Assyrian continuity

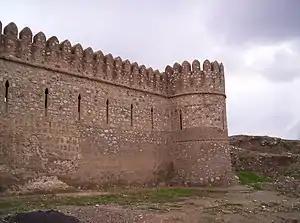
Citadel of Karka d-Bet Selok (Kirkuk) in modern day Iraq

Though many foreign states ruled over the Assyrian heartland in the millennia following the empire's fall, there is no evidence of any large scale influx of immigrants that replaced the original population, which instead continued to make up a significant portion of the region's people until Mongol and Timurid massacres in the late 14th century. In pre-modern ecclesiastical Syriac-language (the type of Aramaic used in Christian Mesopotamian writings) sources, the typical self-designations used is suryāyā (as well as the shortened surayā), and sometimes ʾāthorāyā ("Assyrian") and ʾārāmāyā ("Aramaic" or "Aramean"). A reluctance of the overall Christian population to adopt ʾĀthorāyā as a self-designation probably derives from Assyria's portrayal in the Bible. "Assyrian" (Āthorāyā) also continuously survived as the designation for a Christian from Mosul (ancient Nineveh) and Mesopotamia in general. It is clear from the surviving sources that "ʾārāmāyā" and "suryāyā" were not distinct and mutually exclusive identities, but rather interchangeable terms used to refer to the same people; the Syriac author Bardaisan (154–222) is for instance referred to in 4th-century Syriac translations of Eusebius's "Church History" as both "ārāmāyā" and "suryāyā".